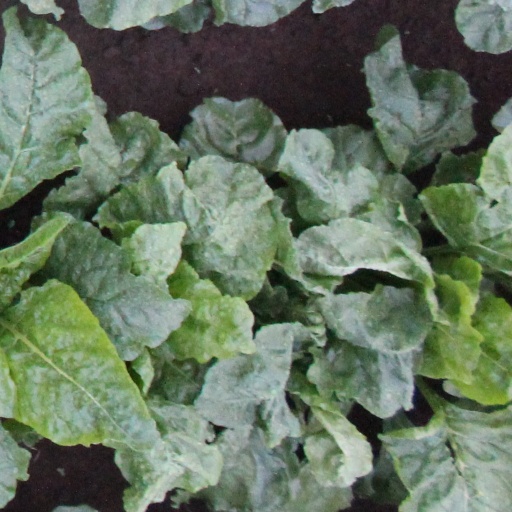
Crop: sugar beet